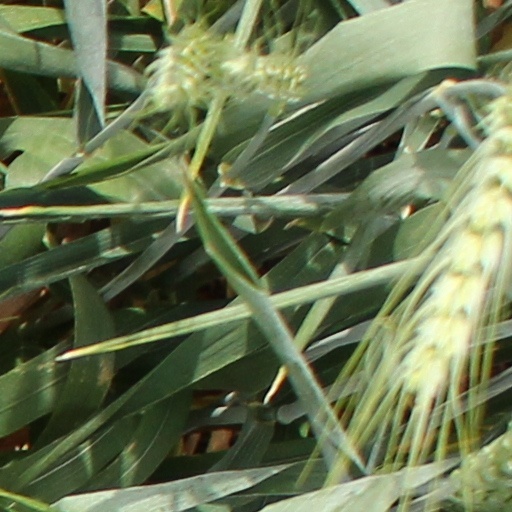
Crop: wheat